Public housing estates in Sha Tin

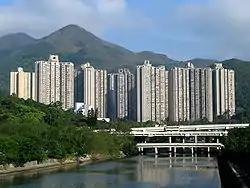
Kwong Yuen Estate

Kwong Yuen Estate is a mixed public and TPS estate in Siu Lek Yuen. Unlike other public estates in Sha Tin, Kwong Yuen Estate is built on sloping platform, instead of reclaimed land. In 2001, some of the flats were sold to the tenants through Tenants Purchase Scheme Phase 4.